Maarconi Mathaai

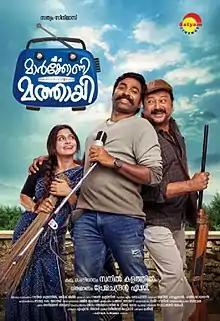
Theatrical poster

Maarconi Mathaai is a 2019 Indian Malayalam-language comedy drama film written and directed by Sanil Kalathil, who directed "Uthara". The film starring Jayaram, Vijay Sethupathi and Athmiya Rajan marks Vijay Sethupathi's debut in Malayalam cinema and the 100th film appearance of actor comedian Aju Varghese. The film was dubbed in Telugu as Radio Madhav. This movie was a box office failure.